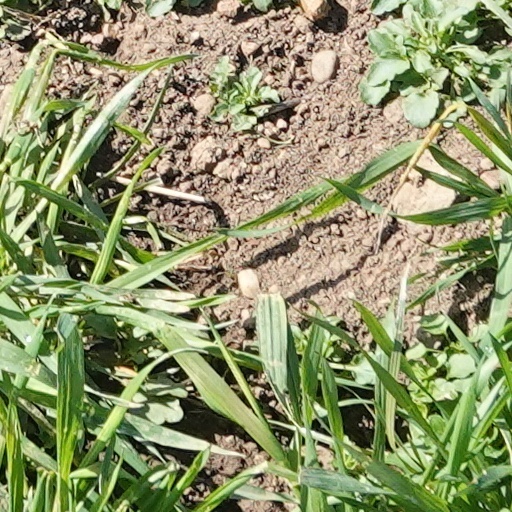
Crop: wheat